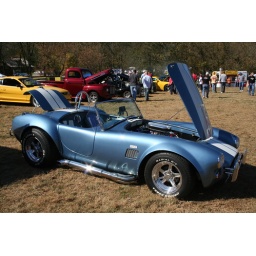
A nice 427 Cobra reproduction in blue with the white stripes.